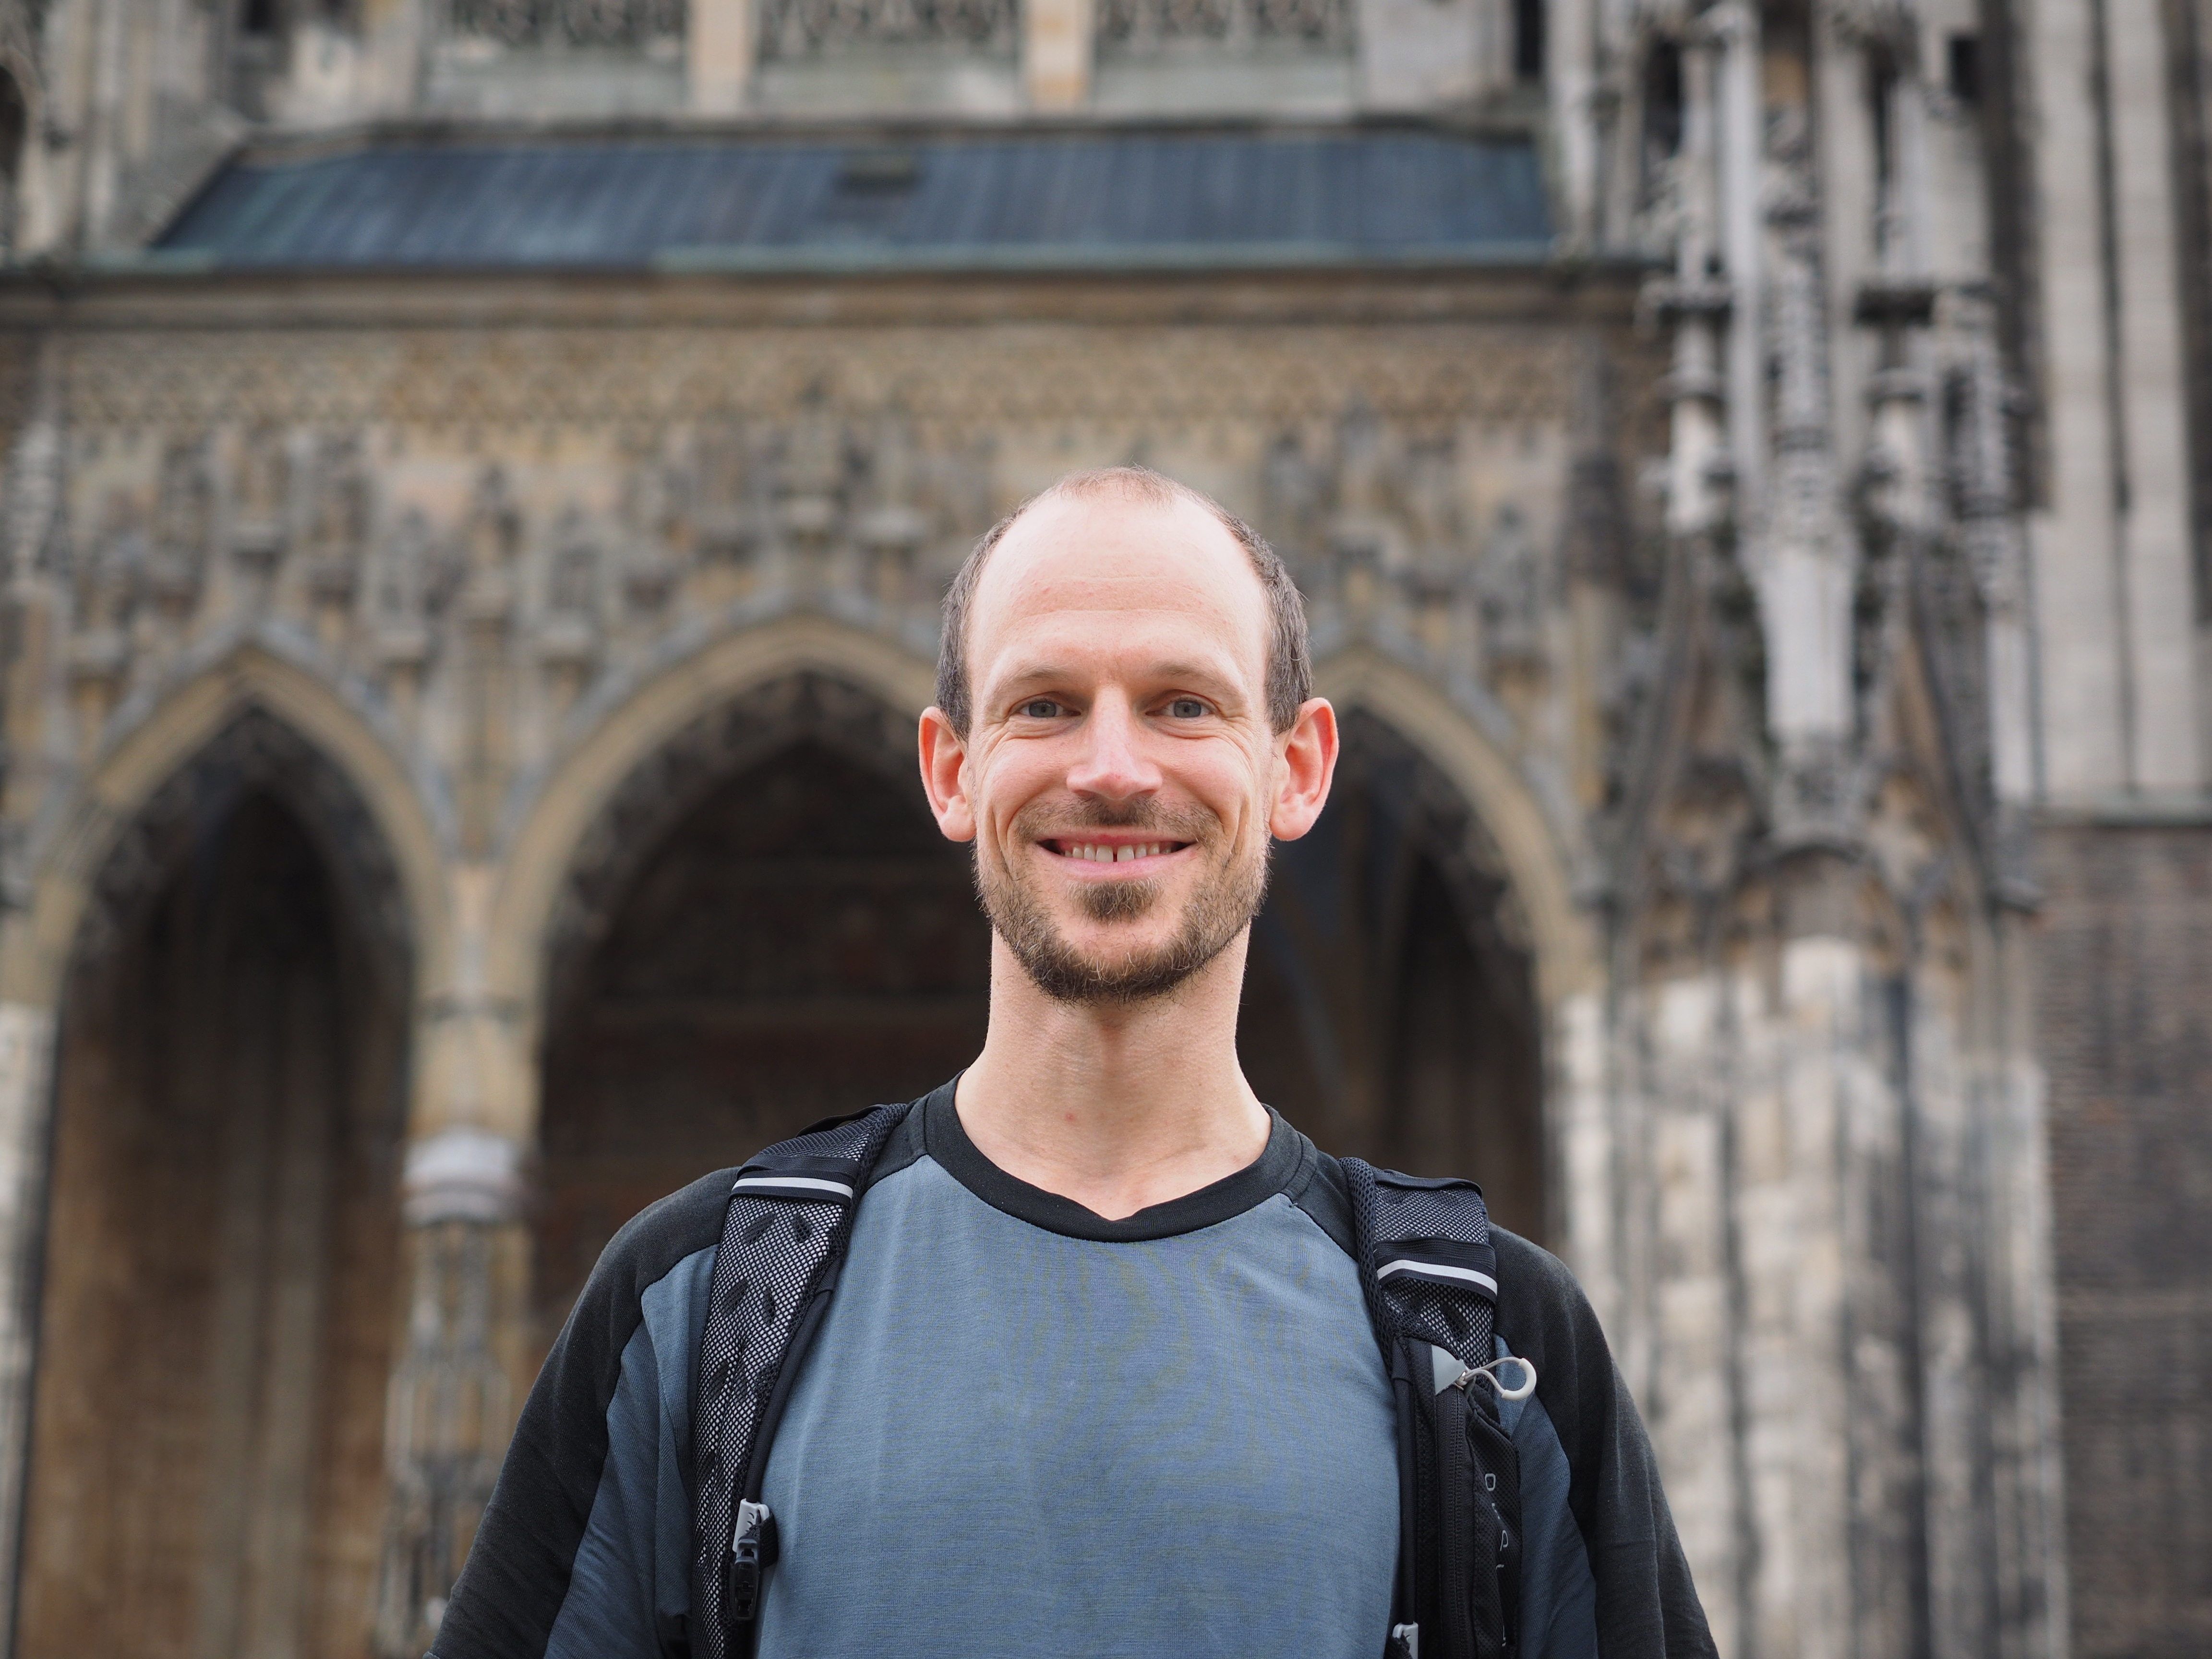
man, person, people, street, male, statue, portrait, spring, human, smile, face, temple, photograph, look